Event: Nepal Earthquake
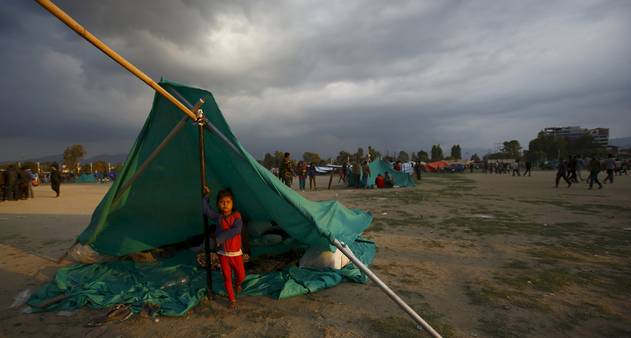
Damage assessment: no_damage